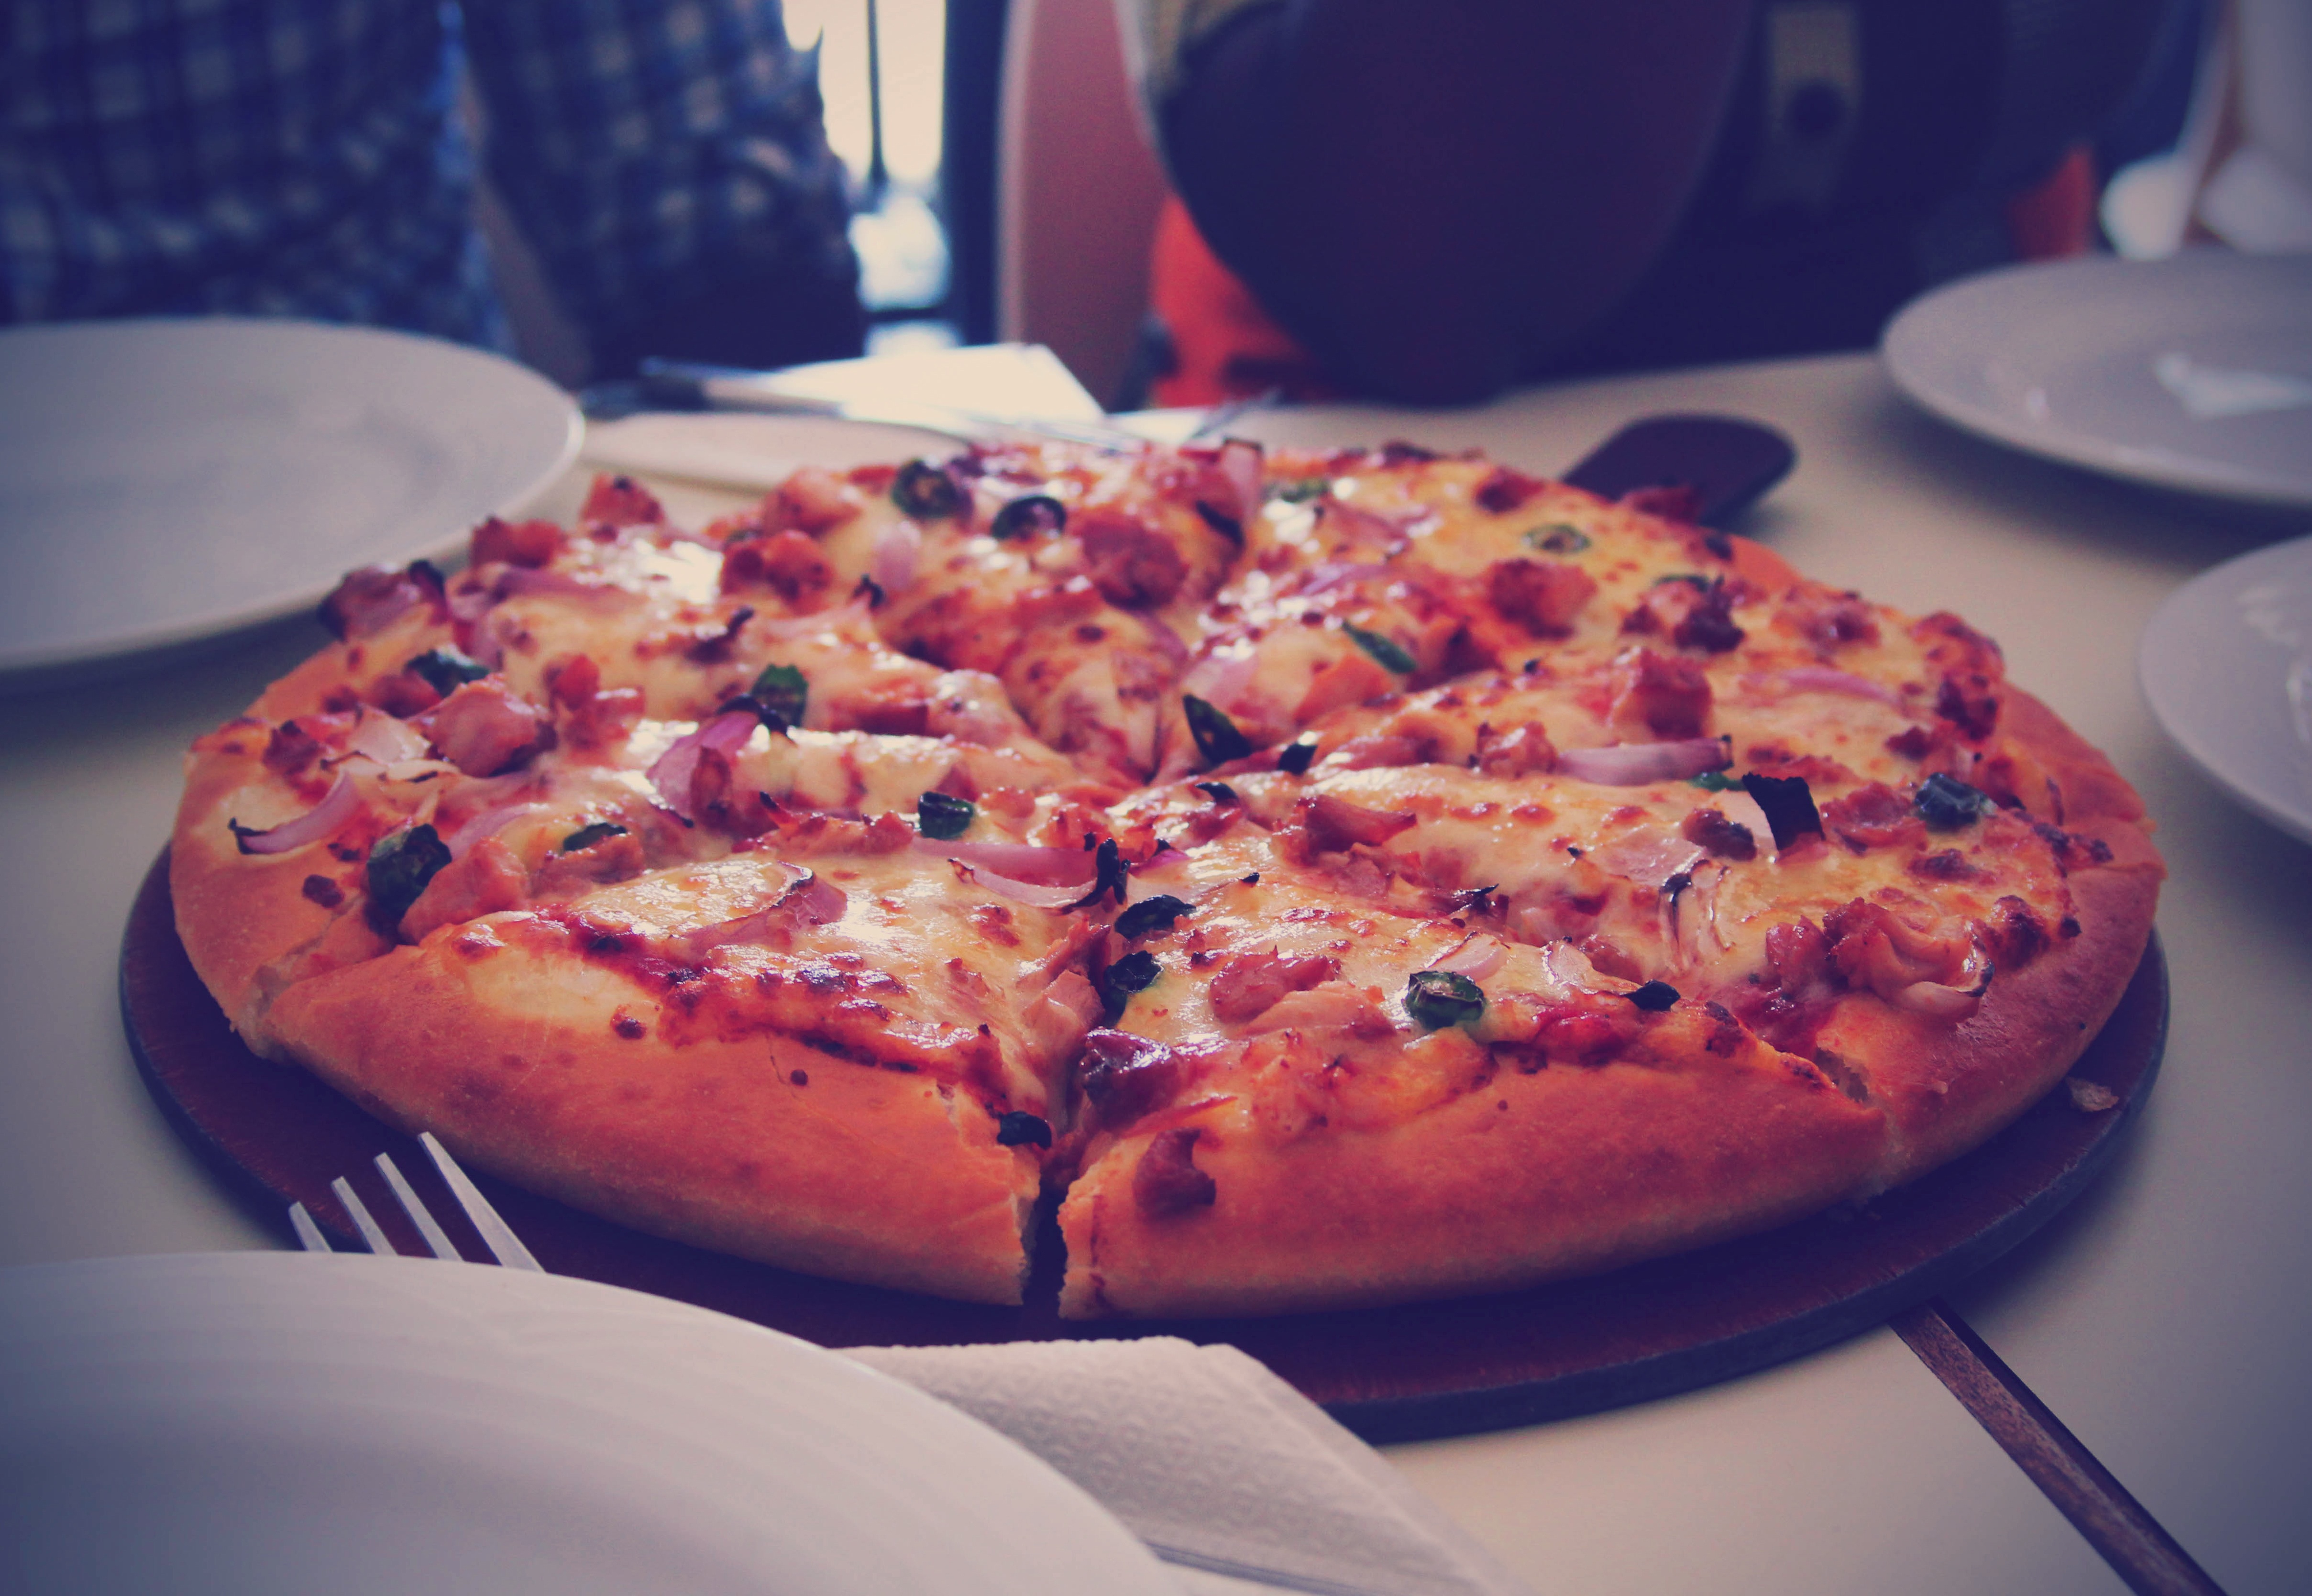
dish, meal, food, produce, breakfast, baking, dessert, cuisine, cake, pizza, baked goods